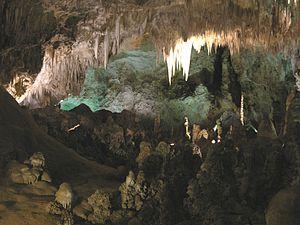
Le parc national de Carlsbad Caverns ou parc national des grottes de Carlsbad est un parc national aux États-Unis, situé dans les montagnes Guadalupe au sud-est du Nouveau-Mexique dans le comté d'Eddy. Le parc s'étend sur 189 km² et comprend 83 grottes séparées dont la plus célèbre est celle de Carlsbad. Elles comptent parmi les grottes les plus profondes du pays. Dans la grotte de Carlsbad se trouve l'une des plus grandes salles souterraines. Le parc est inscrit sur la liste du patrimoine mondial depuis le 6 décembre 1995. La grotte abrite une colonie de plusieurs milliers de chauves-souris.
Les parcs nationaux des États-Unis, au nombre de 61, sont gérés par le National Park Service, une agence du département de l'Intérieur des États-Unis. Les parcs nationaux sont établis par décision du Congrès des États-Unis. Le premier parc national, Yellowstone, est créé par un décret signé par le président Ulysses S. Grant en 1872 et suivi par les parcs de Sequoia et de Yosemite en 1890. L'acte organique de 1916 créé le National Park Service afin de « conserver les paysages et les objets naturels et historiques et la vie sauvage qui s'y trouvent, ainsi que de permettre d'en profiter d'une manière qui les préserve dans le même état pour les générations futures ». Les parcs nationaux sont en général constitués de milieux naturels très variés situés sur de grandes superficies. Un grand nombre de parcs ont été d'abord protégés en tant que monuments nationaux par le président des États-Unis grâce à l’Antiquities Act, avant d'être nommé parc national par le Congrès. Sept parcs nationaux sont associés à une National Preserve dont six en Alaska.